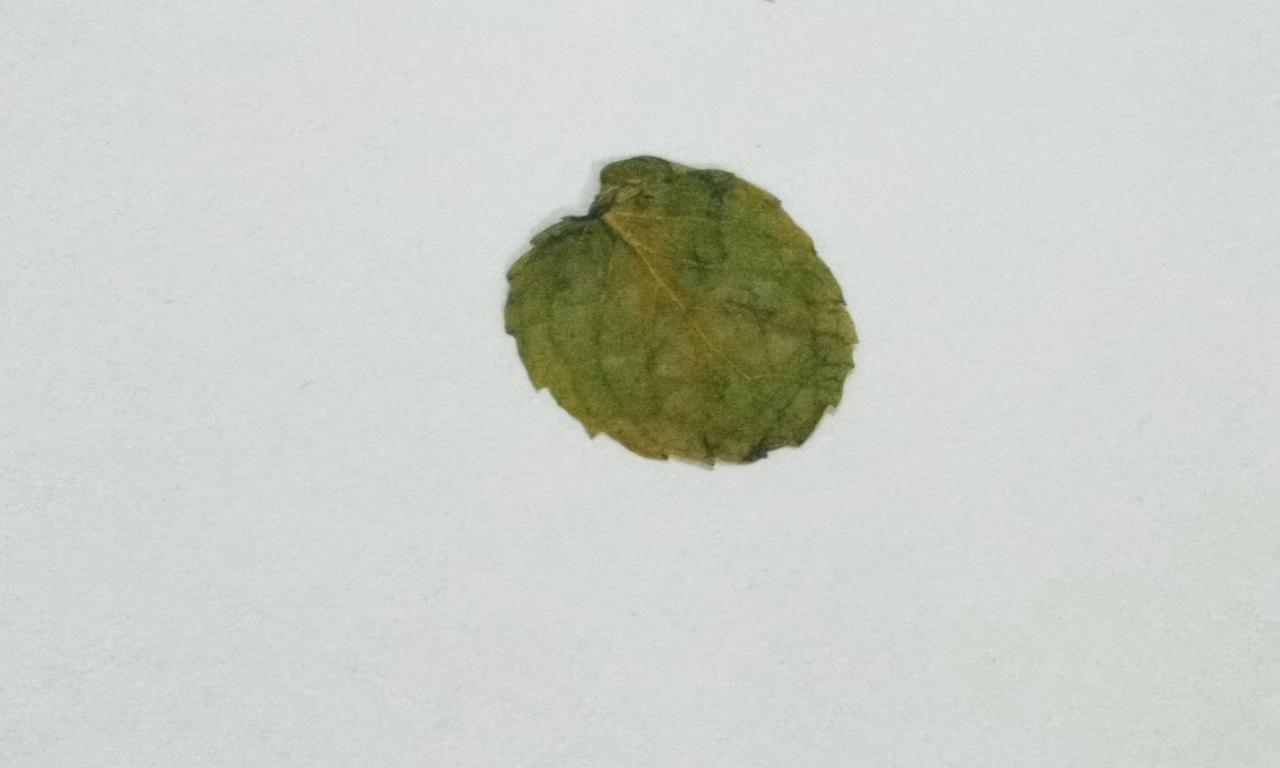
Label: Dried